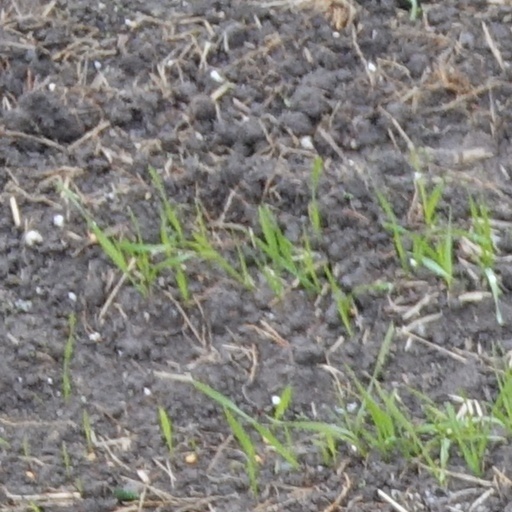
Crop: wheat